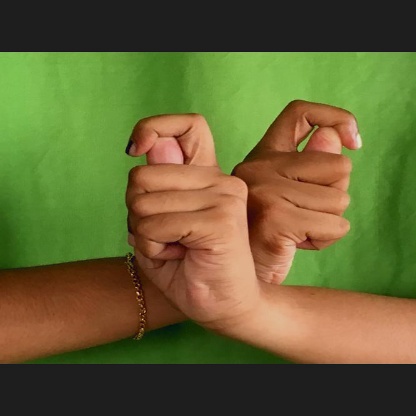
Mudra: Berunda